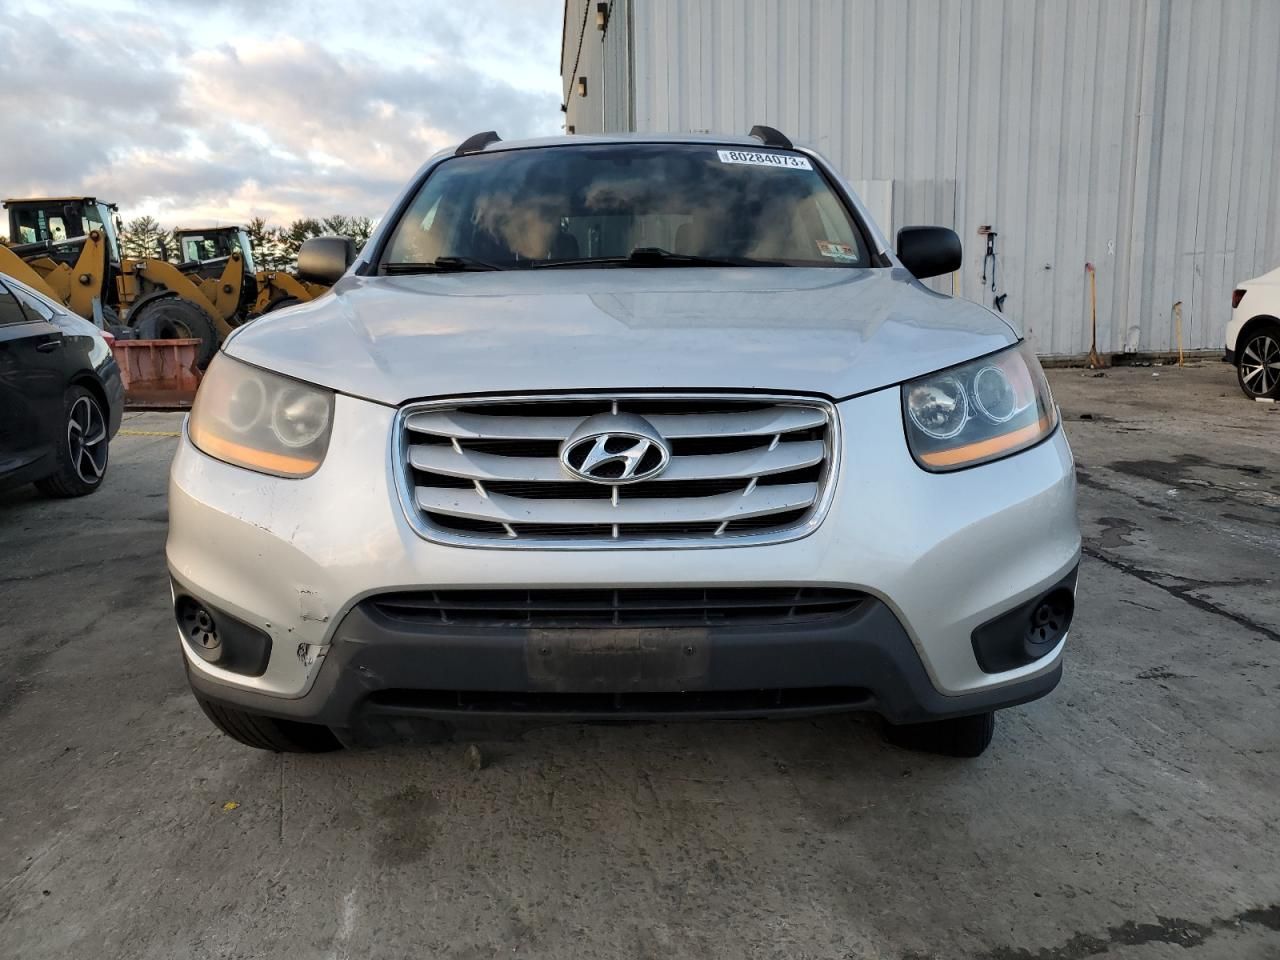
Aucun dommage détecté.
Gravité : aucun